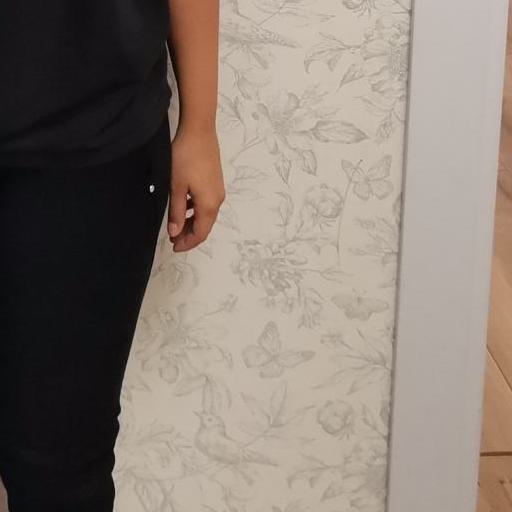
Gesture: no_gesture